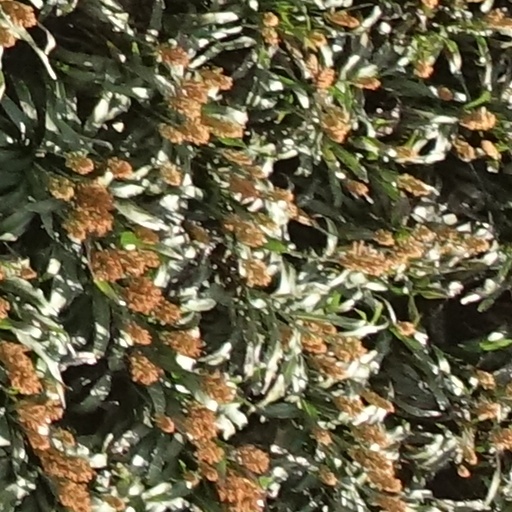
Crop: sorghum